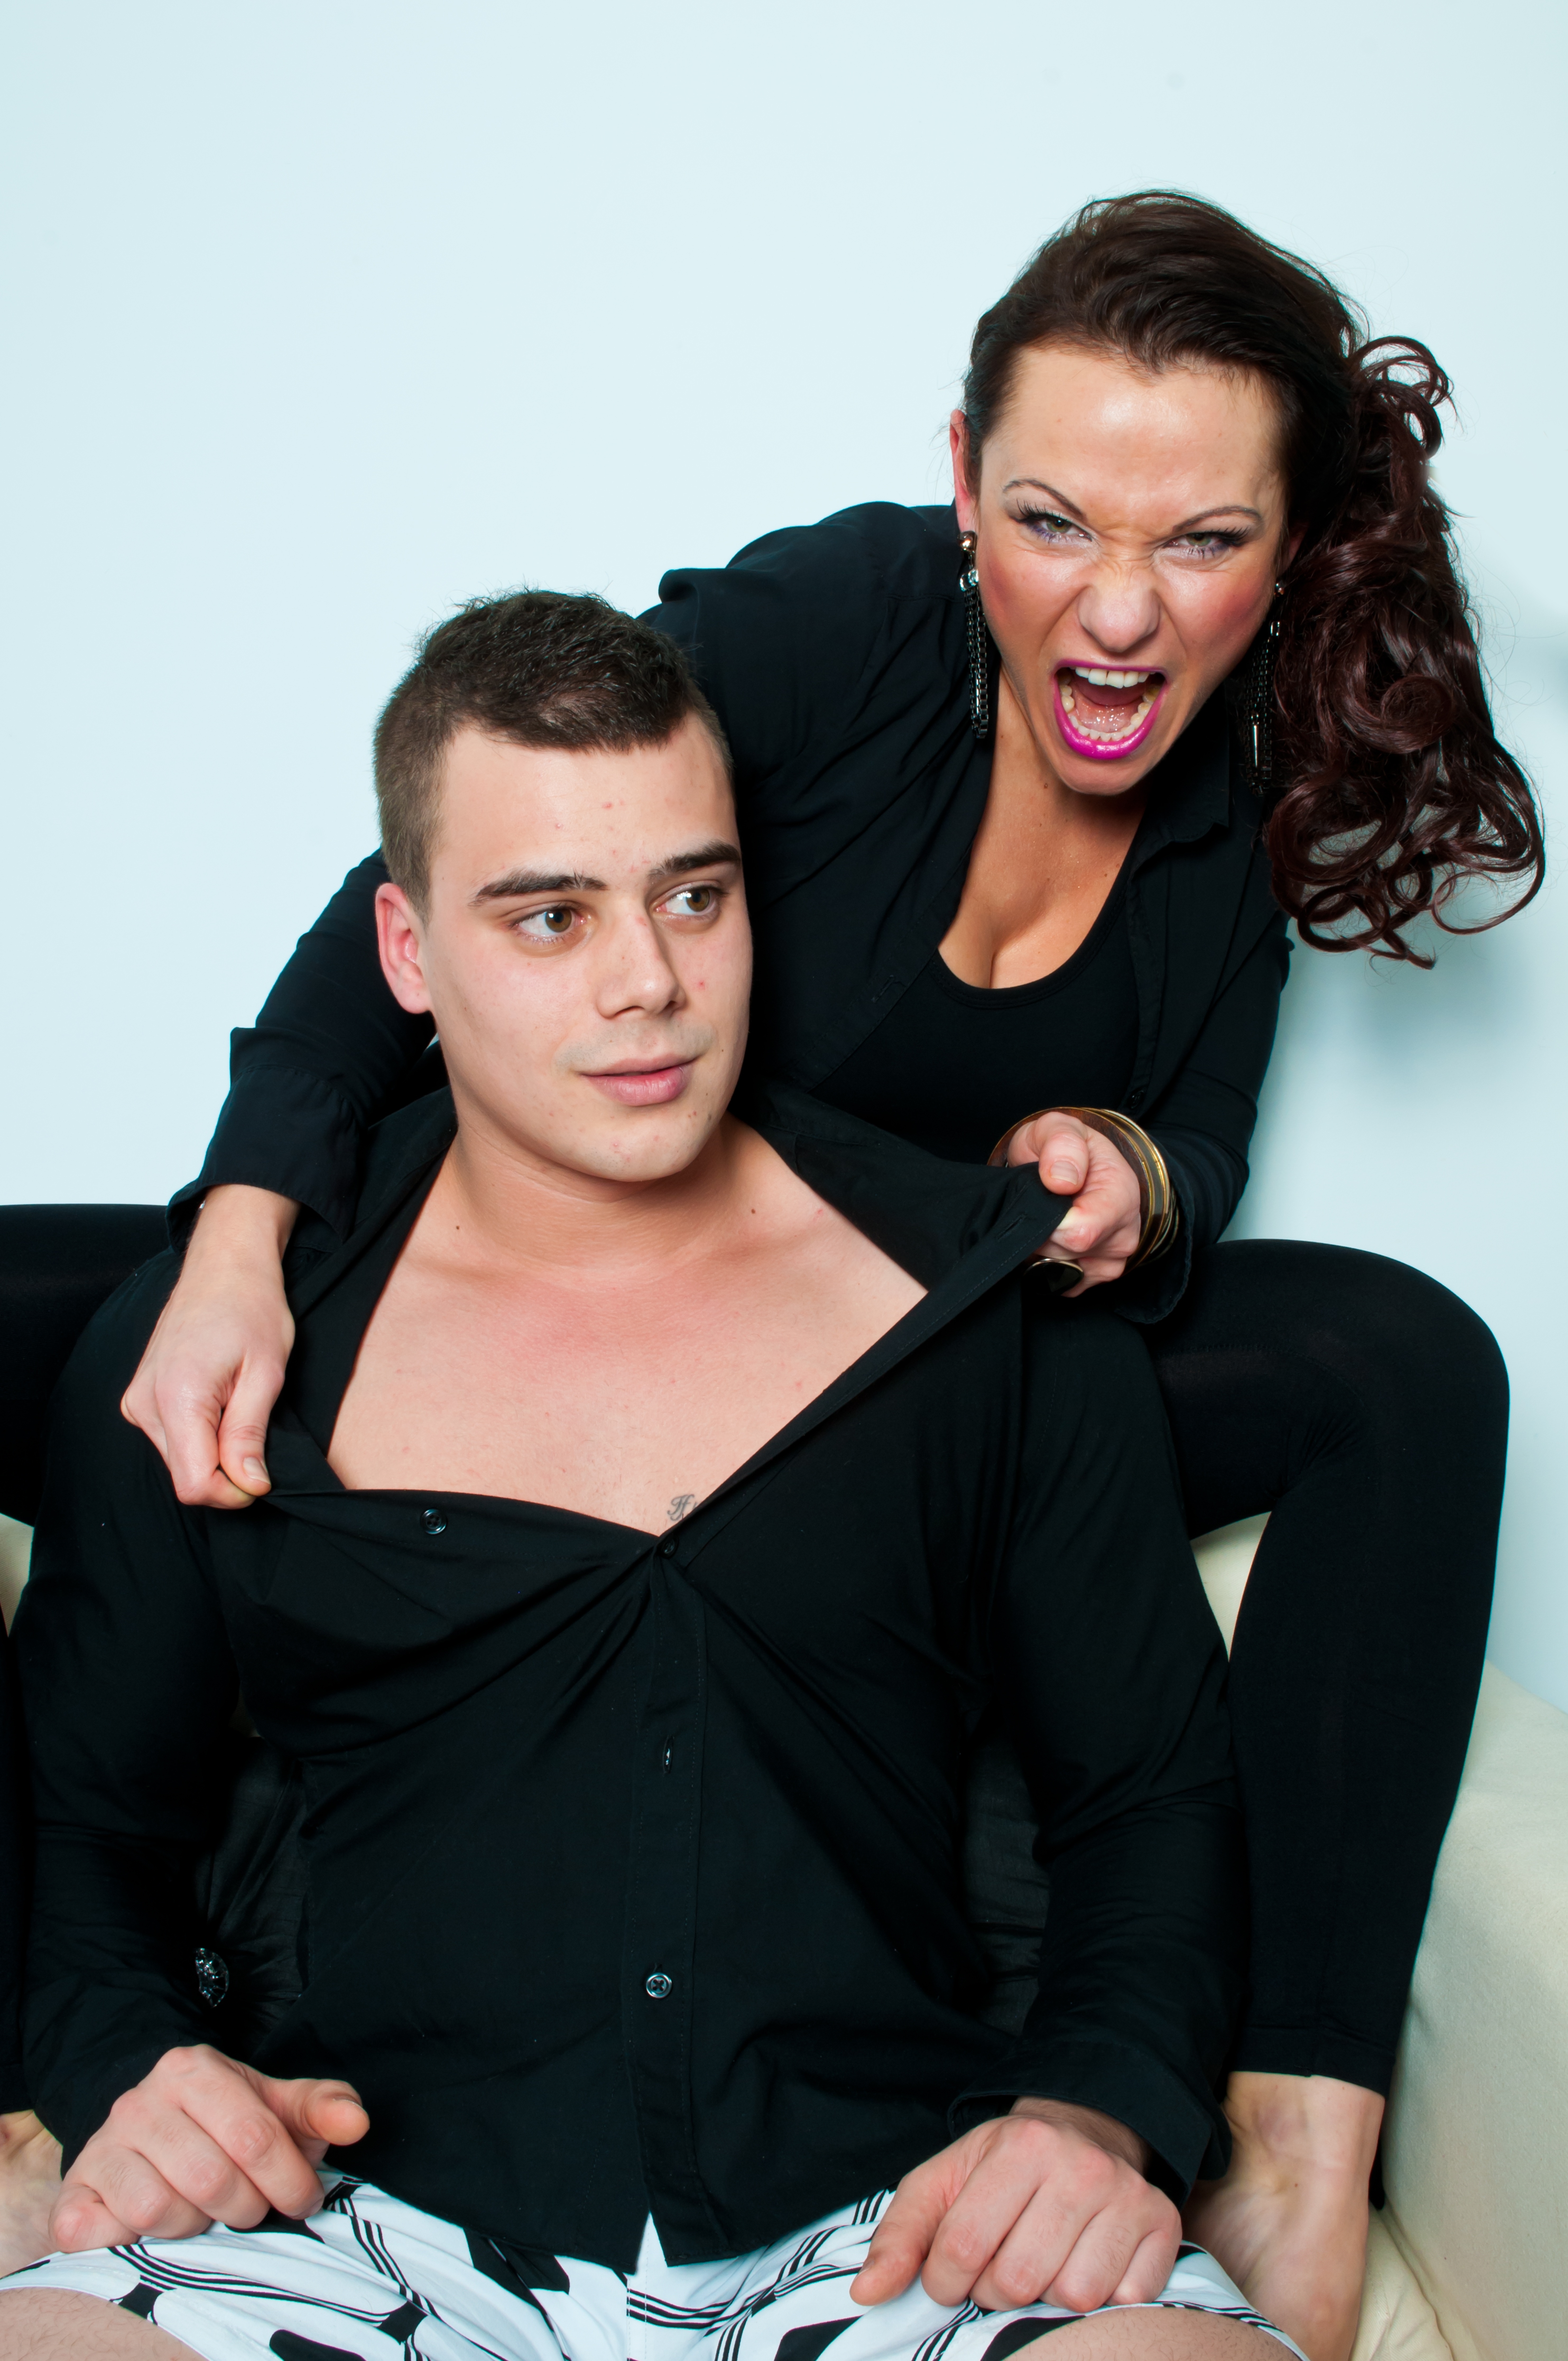
man, person, people, woman, portrait, model, fashion, happy, happiness, beauty, photo shoot, man and woman, portrait photography